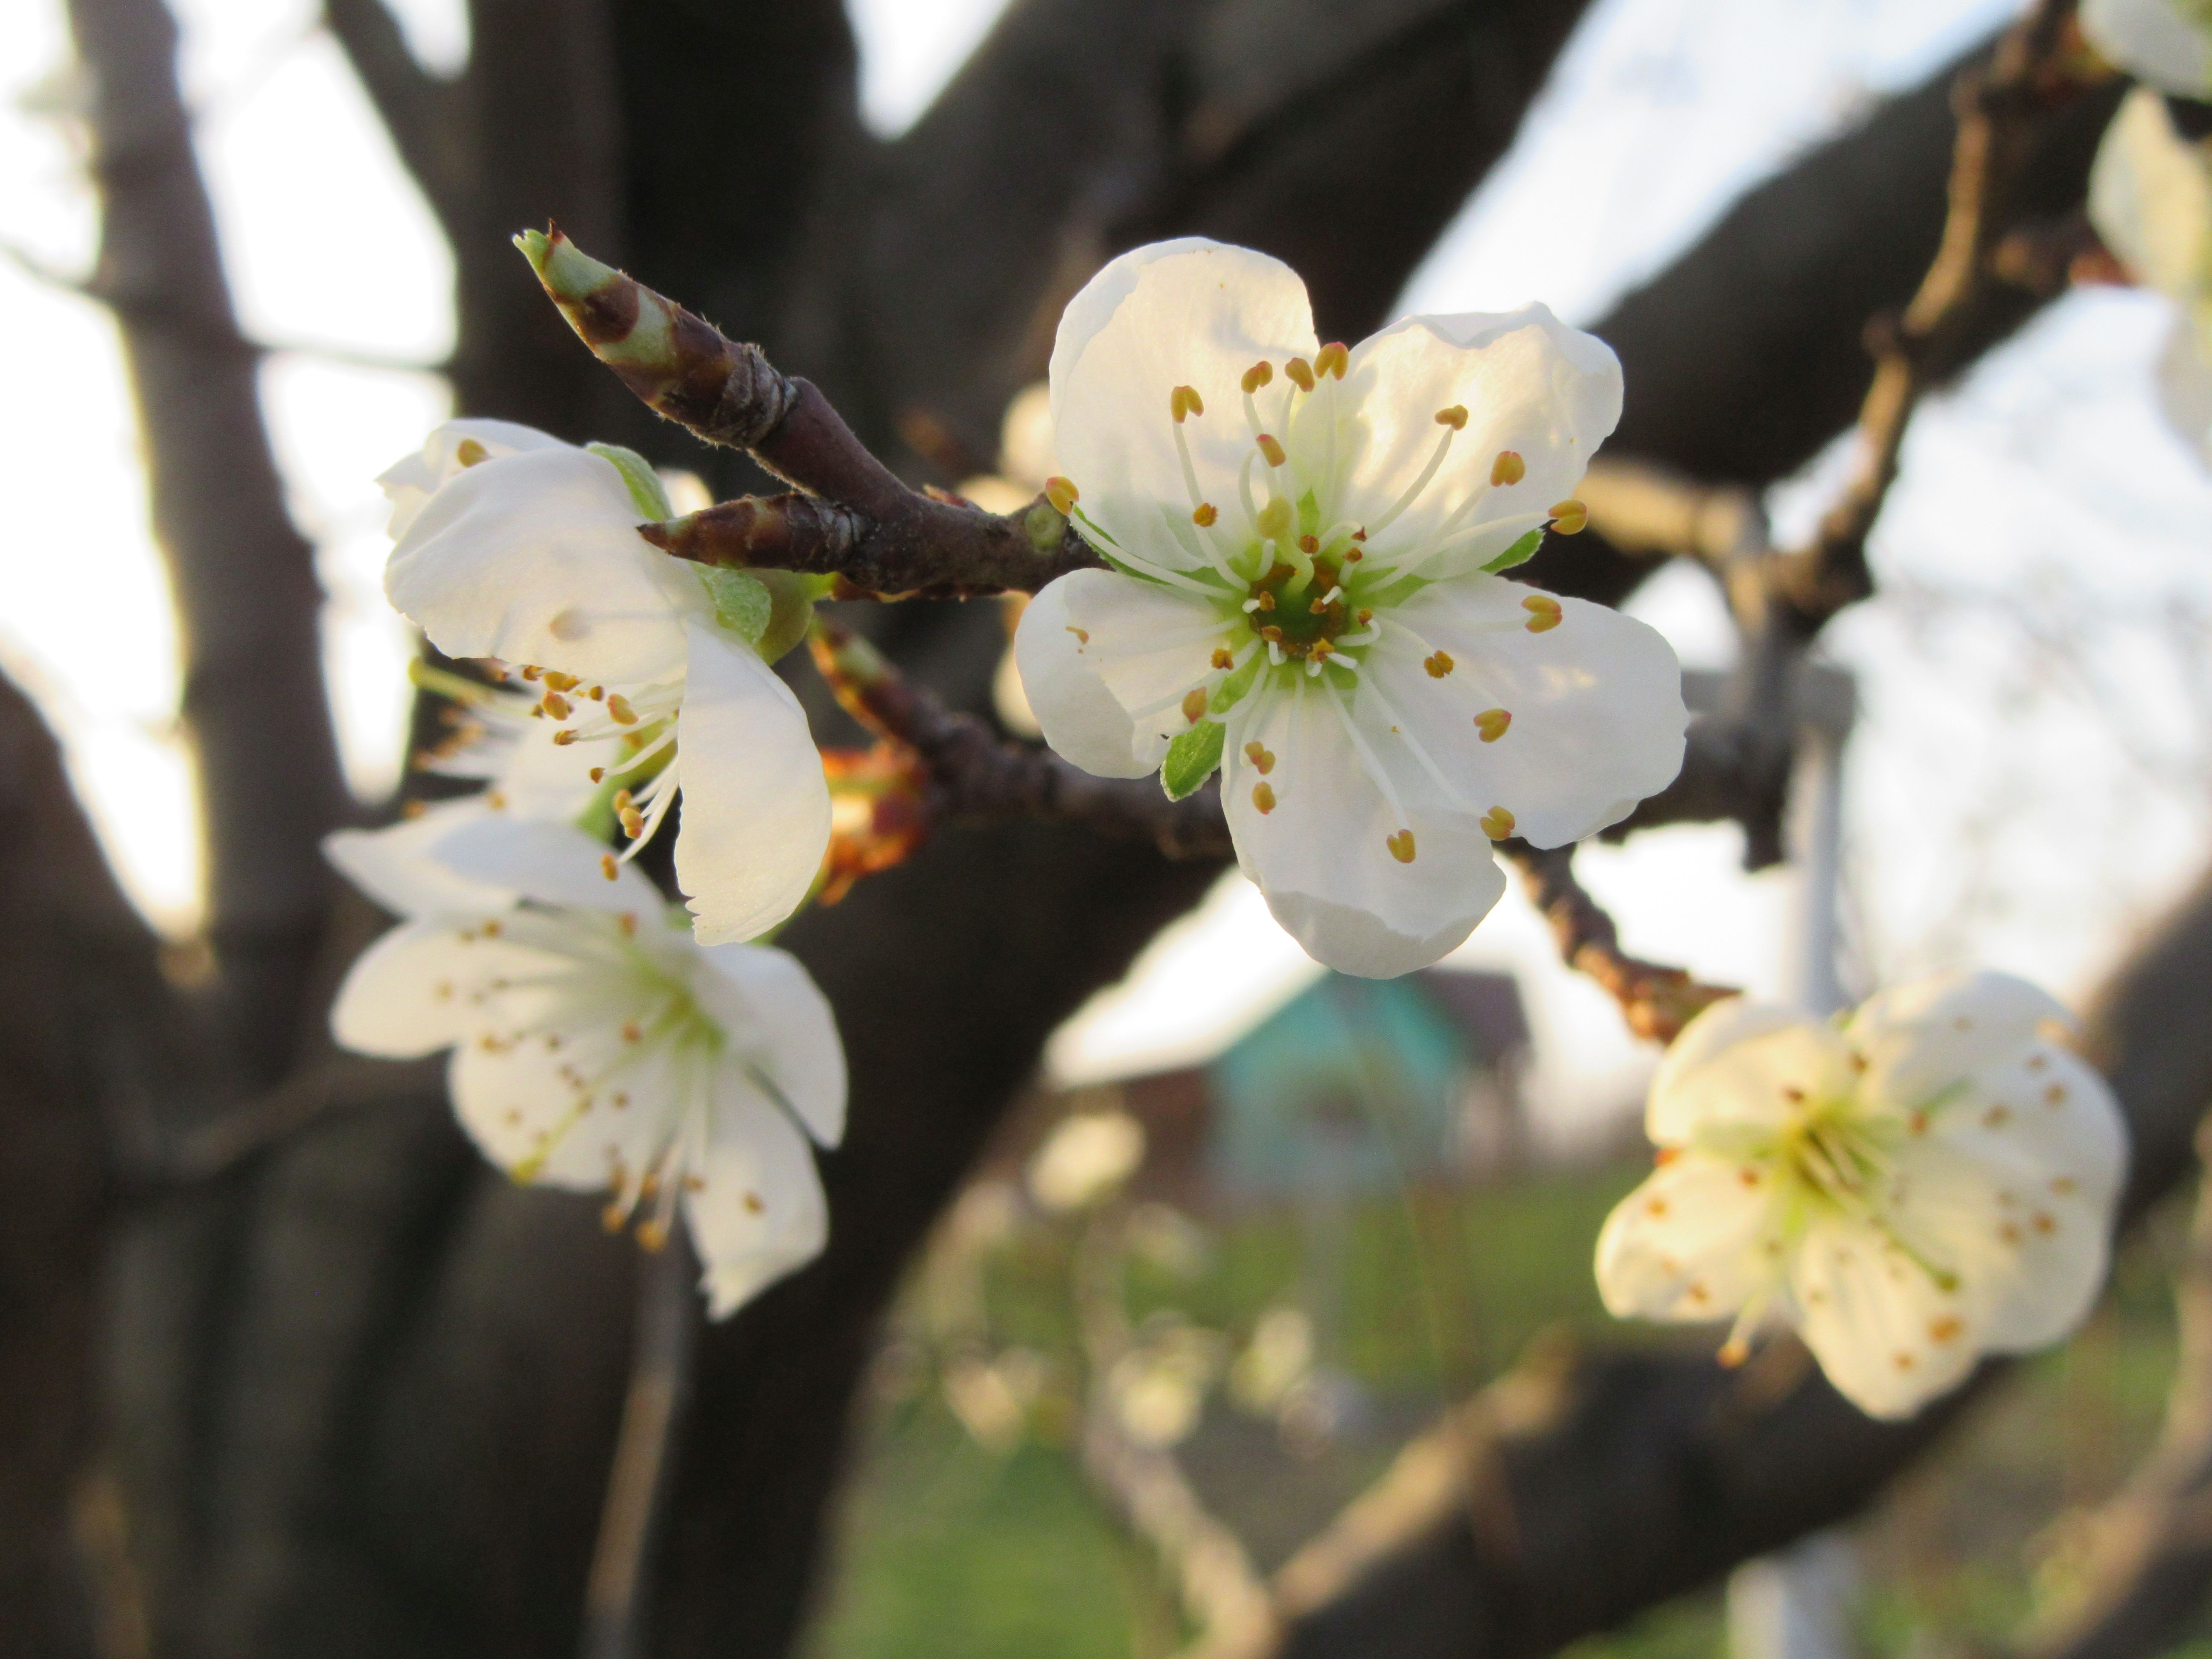
nature, branch, blossom, plant, white, fruit, flower, bloom, food, spring, produce, botany, flora, flowers, close up, macro photography, white flowers, flowering plant, land plant